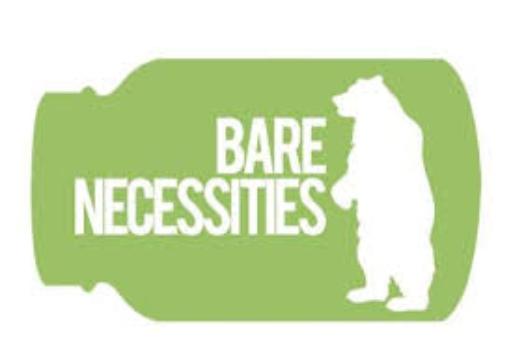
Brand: Bare Necessities
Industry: Clothes